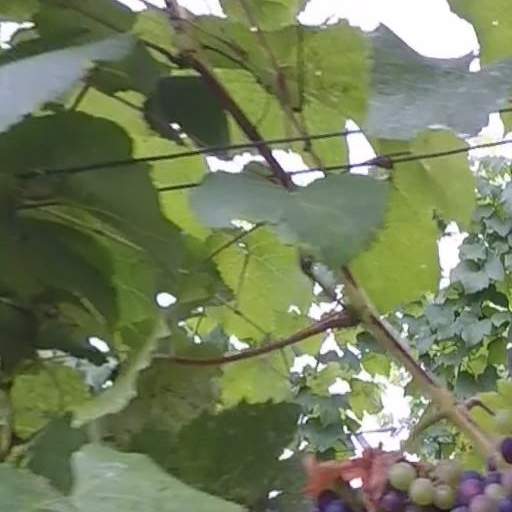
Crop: grape